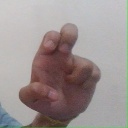
अक्षर: अ